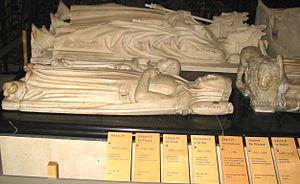
Saint-Denis (Île-de-France), basilique nécropole royale, d'arrière en avant, gisants de Henri Ier, Robert II dit le Pieux, du jeune Jean Ier et de Jeanne de France.